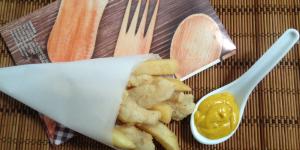
fish and chips